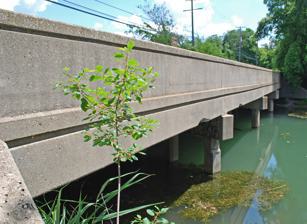
Building: Ferry Street–Thorofare Canal bridge
Country: United States of America
Year built: 1947
United States historic place Ferry Street Bridge U.S. National Register of Historic Places Underneath bridge Show map of Michigan Show map of the United States Location Ferry Street over Thorofare Canal, Grosse Ile, Michigan Coordinates 42°8′17″N 83°9′23″W / 42.13806°N 83.15639°W / 42.13806; -83.15639 Area 0.9 acres (0.36 ha) Built 1947 Architect Wayne County Road Commission Architectural style concrete slab MPS Highway Bridges of Michigan MPS NRHP reference No. 00000118 Added to NRHP February 18, 2000 The Ferry Street Bridge or Ferry Street–Thorofare Canal bridge is a bridge located at Ferry Street over the Thorofare Canal in Grosse Ile, Michigan .  It was listed on the National Register of Historic Places in 2000. History Bridge deck In 1947, the Wayne County Road Commission replaced the 85-foot (26 m) Pratt truss bridge that had previously spanned the Thorofare Canal with the current structure. Description The Ferry Street Bridge has a main span length of 26 feet (7.9 m), a structure length of 95 feet (29 m), a roadway width of 36 feet (11 m), and a structure width of 28 feet (8.5 m). The railings are solid concrete, and marble plates mounted at the northeast and southeast corners of the bridge note that the bridge is Job 413 of the Wayne County Road Commission. Three bents with square concrete posts support the bridge. The bridge is a continuous concrete slab, used by the road commission during World War II and immediately after, presumably due to the difficulty of obtaining steel. The bridge is considered a good representative example of this type of bridge, retaining high integrity. See also Michigan portal National Register of Historic Places portal References